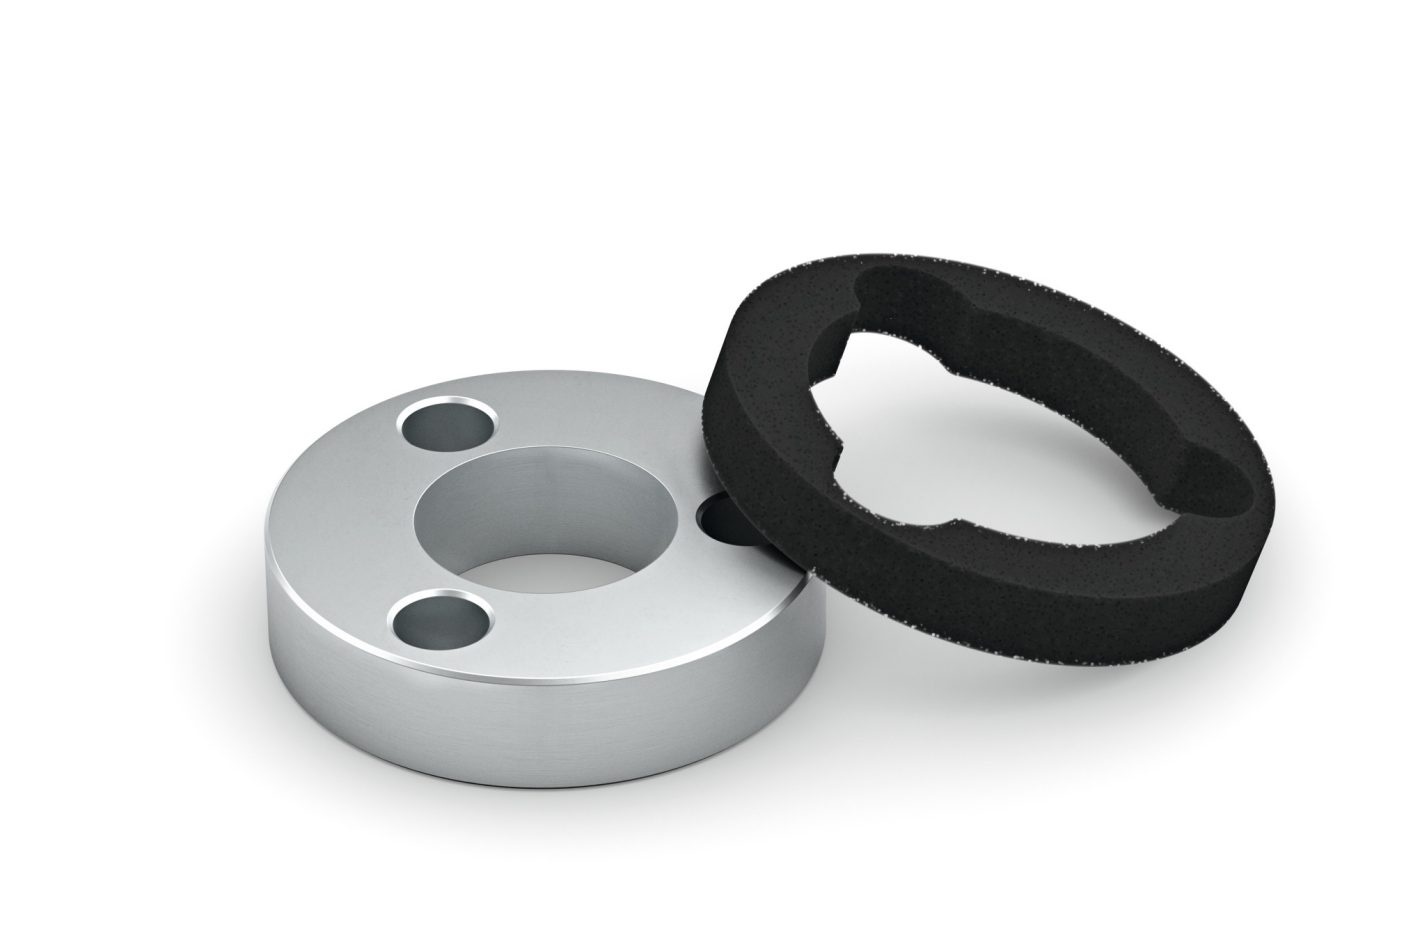
Juego pesos para la rueda AVS 101 STIHL
Mejora la estabilidad y el rendimiento de tu equipo con el STIHL BalanceWeights AVS 101 Set para Ruedas . Diseñado específicamente para usuarios avanzados y profesionales en horticultura y jardinería que buscan una mayor comodidad y eficiencia en el trabajo. Presentamos un juego de pesos que proporciona una distribución de peso óptima, lo que reduce la fatiga durante largas jornadas y mejora la tracción en terrenos difíciles. Su instalación es fácil y rápida , permitiéndote volver al trabajo en minutos. Con la confiabilidad que solo una marca como STIHL puede ofrecer, este accesorio es esencial para el mantenimiento de áreas verdes.
Brand: Stihl
Category: Home & Garden > Lawn & Garden > Gardening > Gardening Tool Accessories > Wheelbarrow Parts > Wheelbarrow Wheels